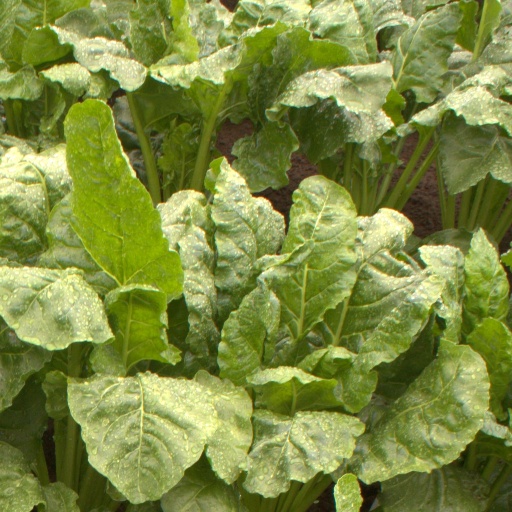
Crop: sugar beet